The Personal History of David Copperfield

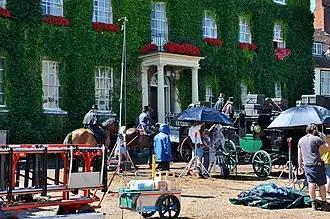
Filming took place in Bury St Edmunds in July 2018

It was announced in February 2018 that Armando Iannucci would write, direct and produce a new adaptation of the Charles Dickens novel. Iannucci wrote the screenplay with Simon Blackwell. Dev Patel was cast in the title role later that month. In April, the supporting cast was added, which included Tilda Swinton, Hugh Laurie, Aneurin Barnard, Ben Whishaw and Morfydd Clark. In May 2018, Peter Capaldi was cast as Mr. Micawber and pre-production was underway.